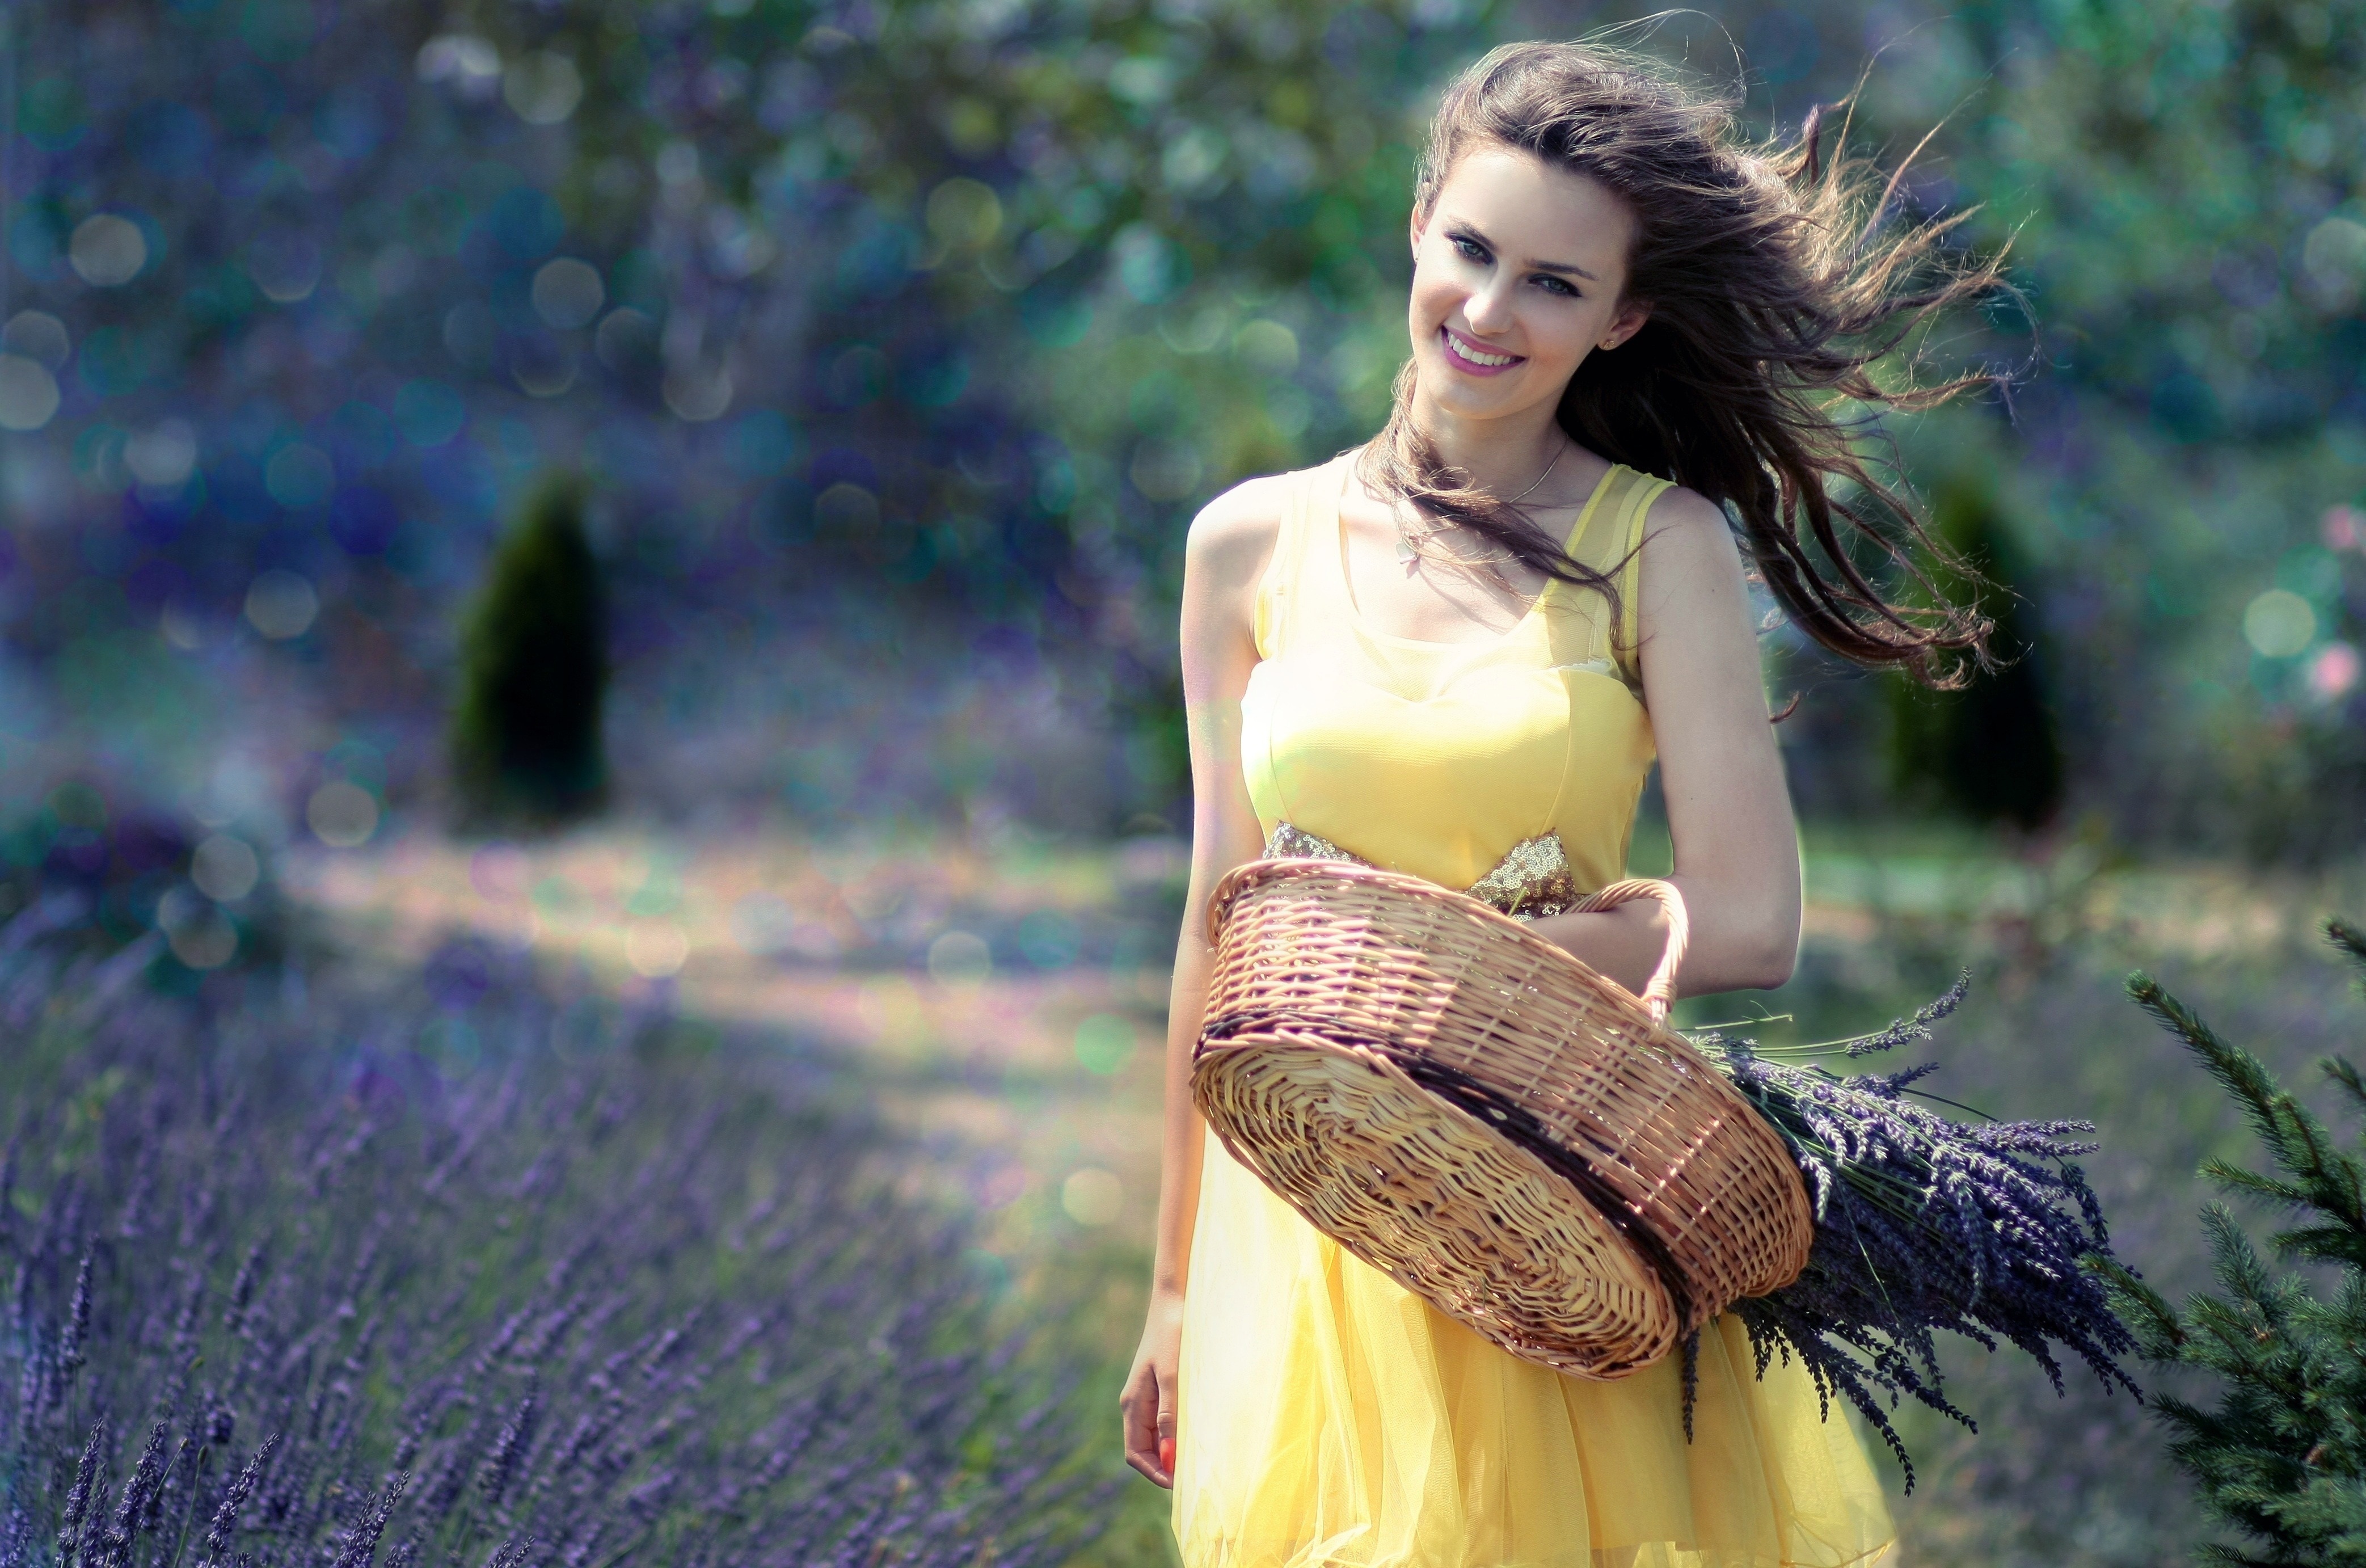
nature, person, girl, woman, photography, flower, model, spring, fashion, yellow, season, lavender, long hair, flowers, dress, eye, beauty, cos, gown, abdomen, photo shoot, mov, portrait photography